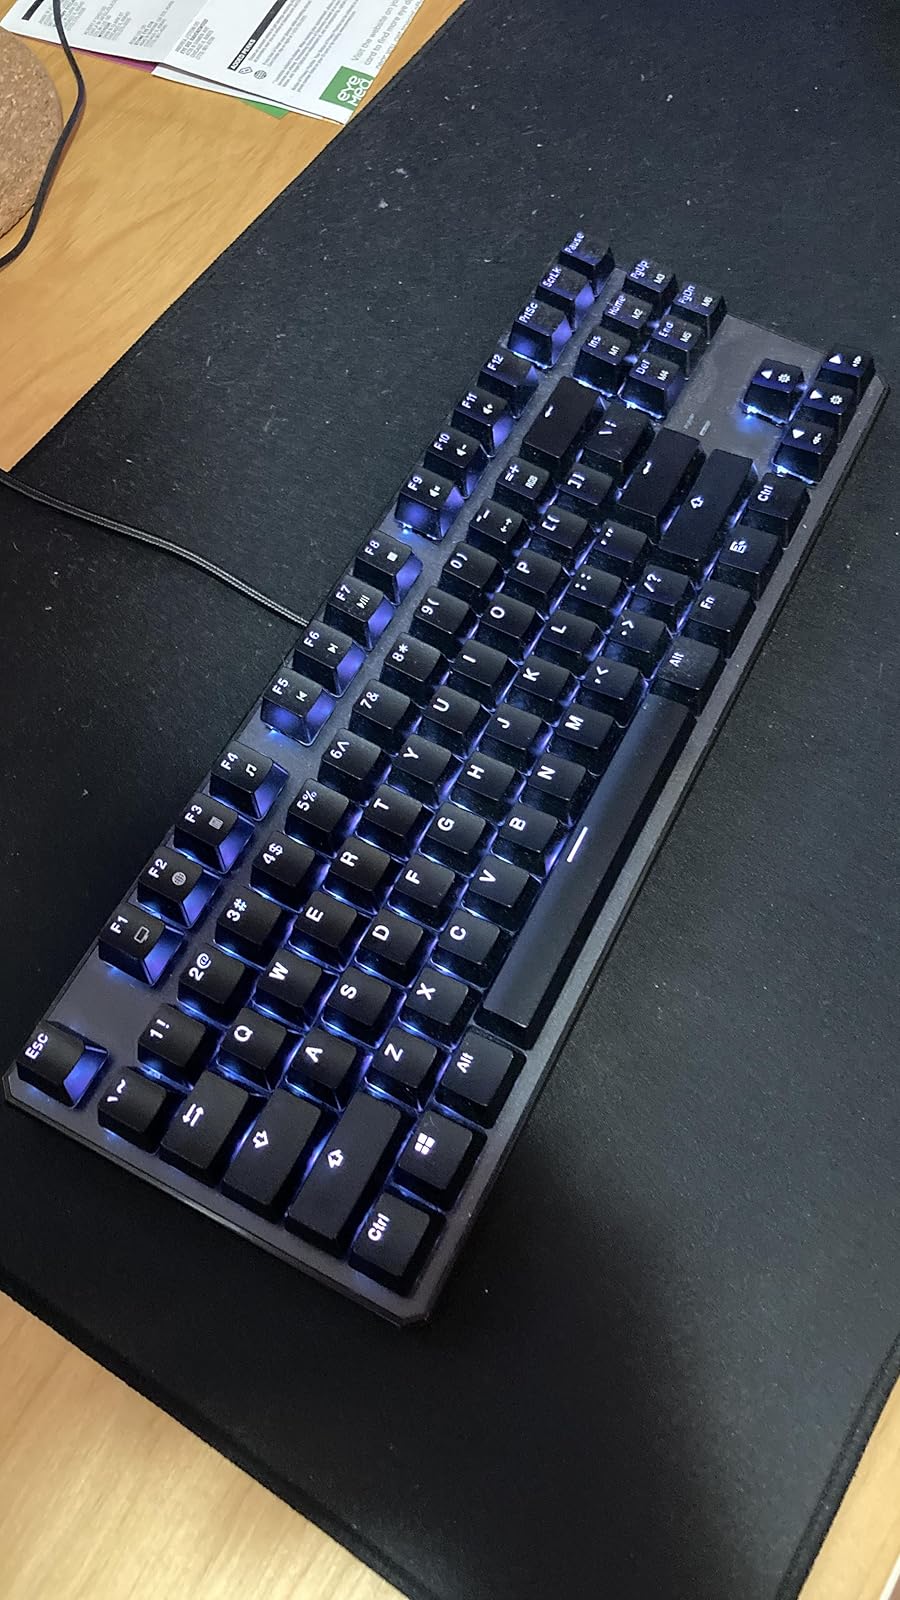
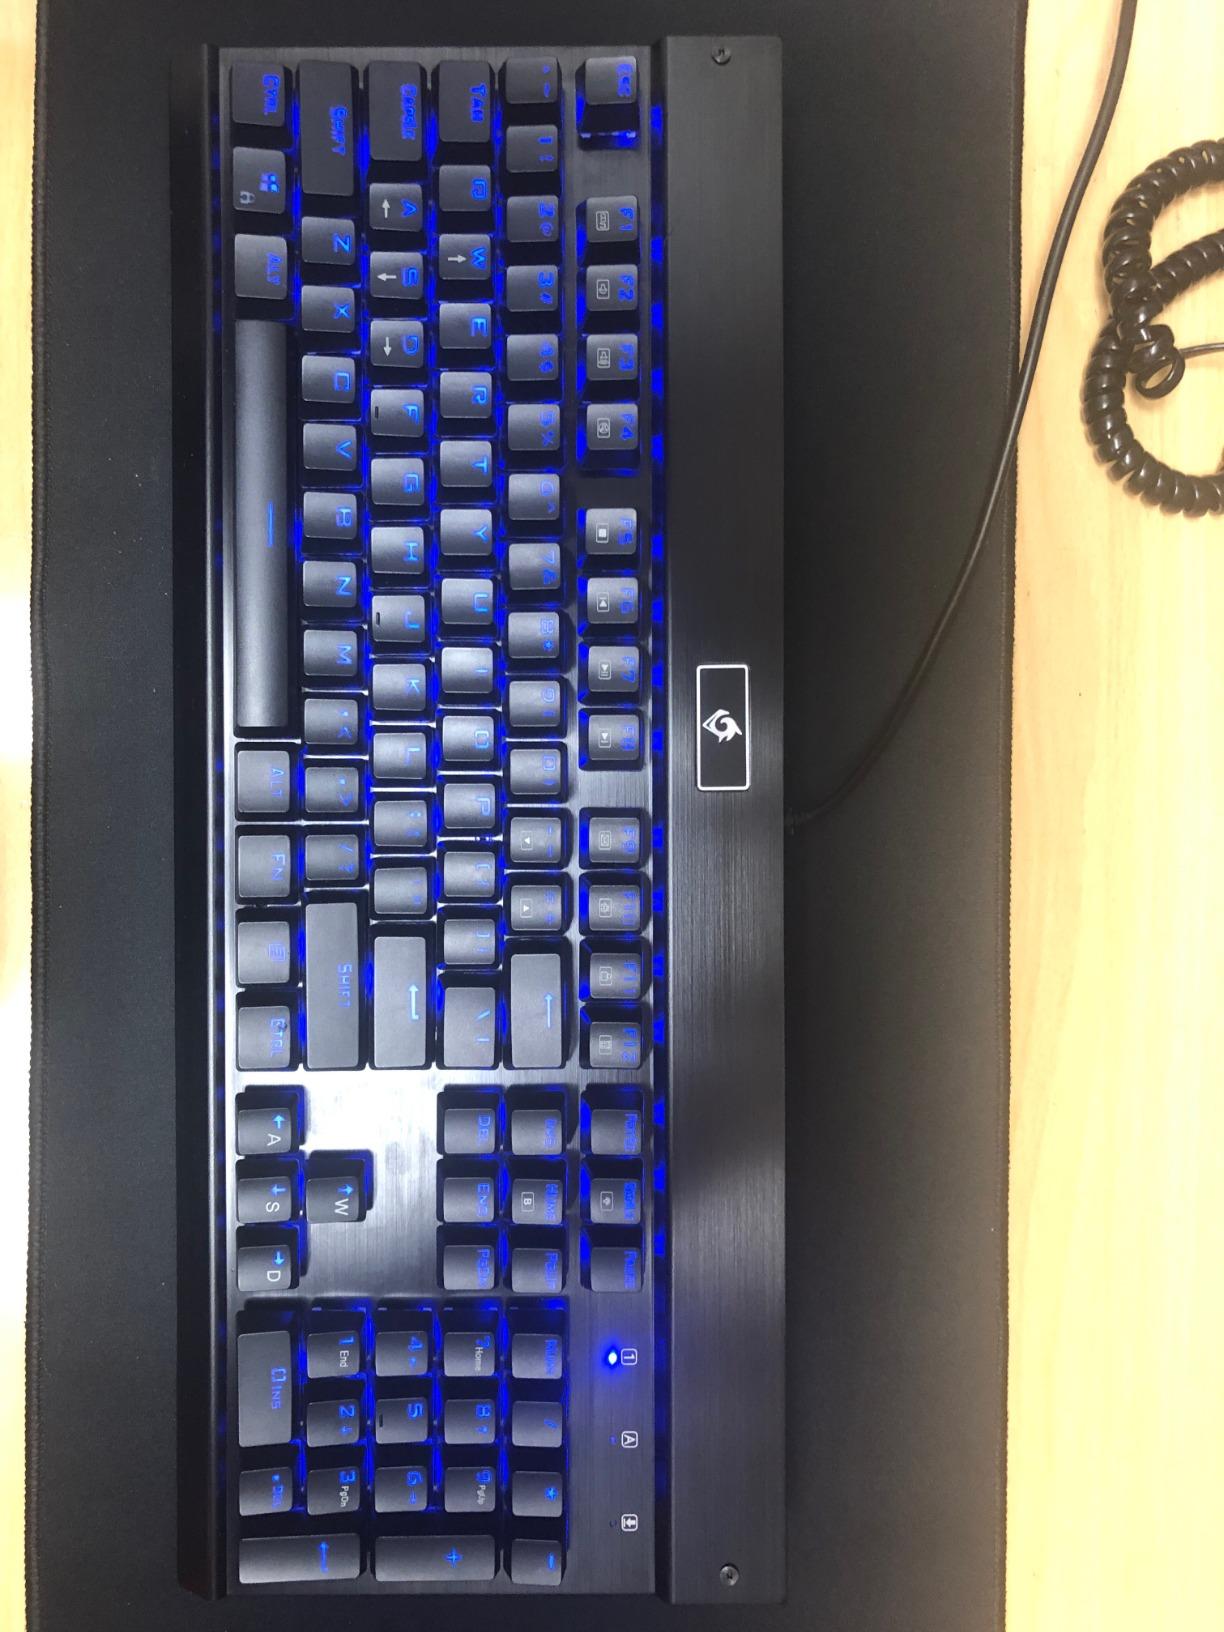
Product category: keyboard
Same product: no